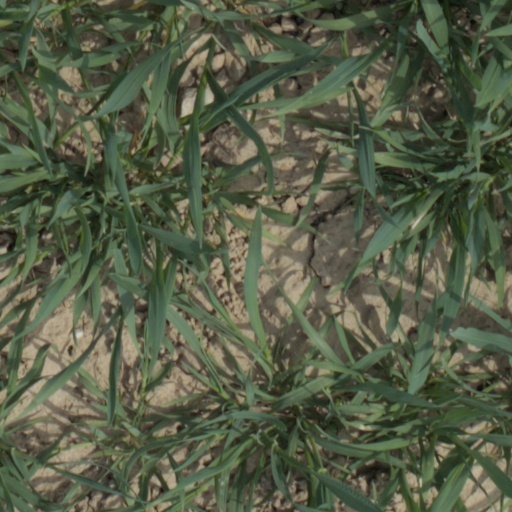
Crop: wheat